West Country Carnival

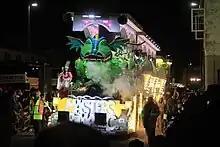
The Marina Sydenham JCC's cart for 2016 with an illuminated tractor and generator

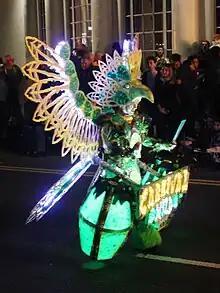
Masquerader at Weston-Super-Mare in 2022

Uniquely in the West Country, the vehicles are called carts, unlike other carnivals where the term carnival float is used. The term cart is still used today to describe the large and elaborate trailers used in the procession. Carts are built by local clubs of individuals funded totally by charitable donations and sponsorship from local businesses.